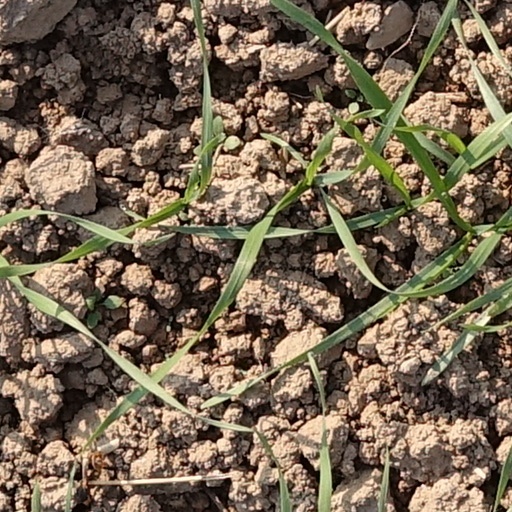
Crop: wheat